Northern bobwhite

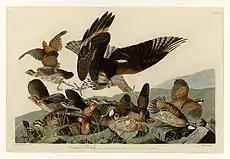

There are 20 recognized subspecies in four groups. One subspecies, the Key West bobwhite ("C. v. insulanus"), is extinct. The subspecies are listed in taxonomic order: